Nottingham Crown Court

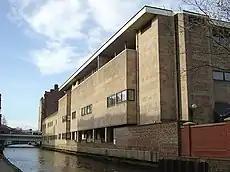
Nottingham Crown Court

Nottingham Crown Court, or more formally the High Court of Justice and Crown Court, Nottingham is a Crown Court and meeting place of the High Court of Justice on Canal Street in Nottingham, England. The building also accommodates the County Court and the Family Court.